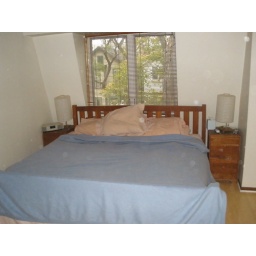
3rd floor my bed in my bedroom...big enough for whole family